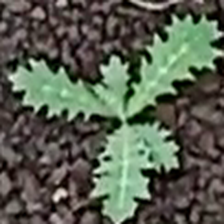
Weed species: Bilayat_(Mexicana_Argemone)